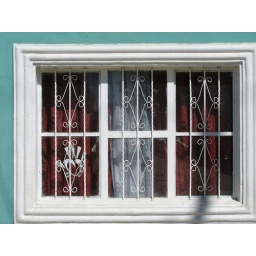
Geeok Geeoks for Suzanne. Burglar bars on the window of a house in Malpica